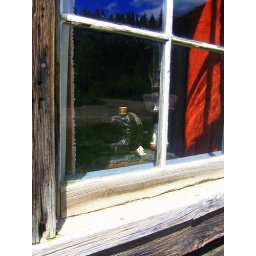
I love the antique sewing machine in this window at Barkerville.